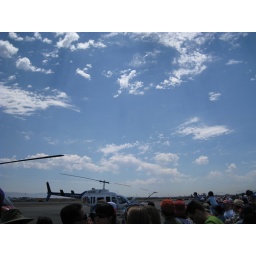
nice big blue sky over SQL